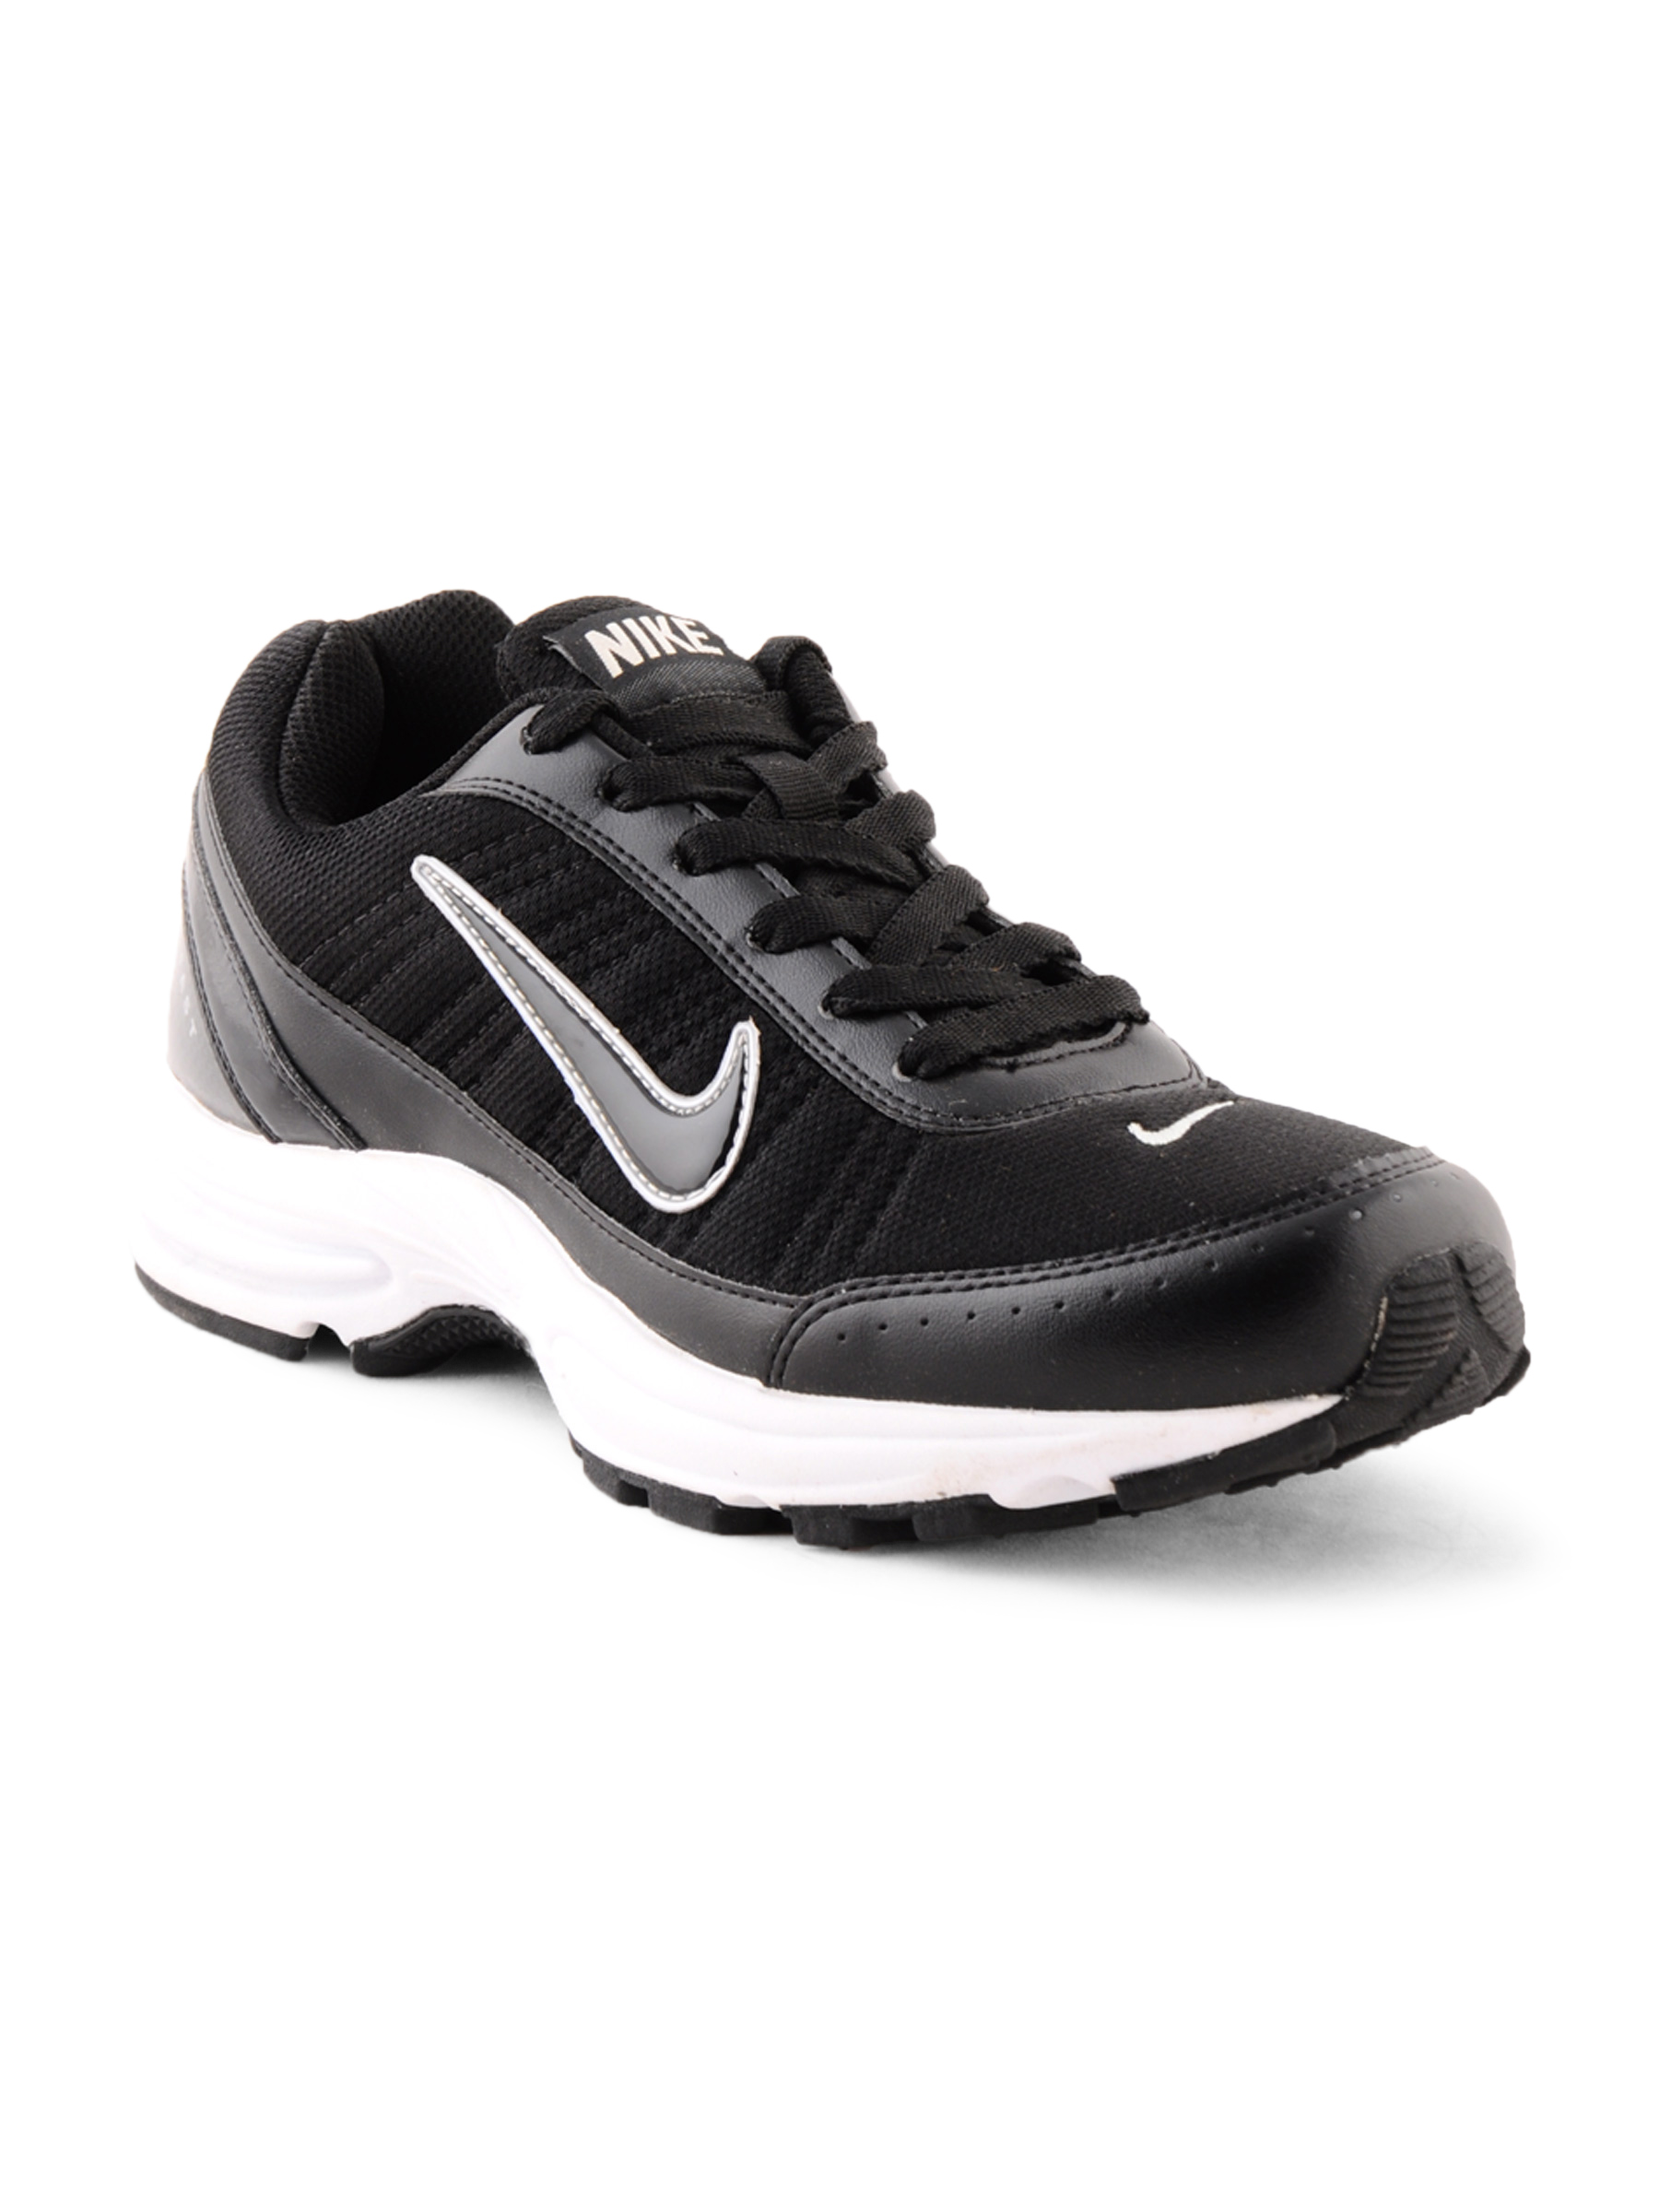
Nike Men Transform Black Sports Shoes
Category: Footwear / Shoes / Sports Shoes
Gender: Men
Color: Black
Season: Summer 2012
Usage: Sports